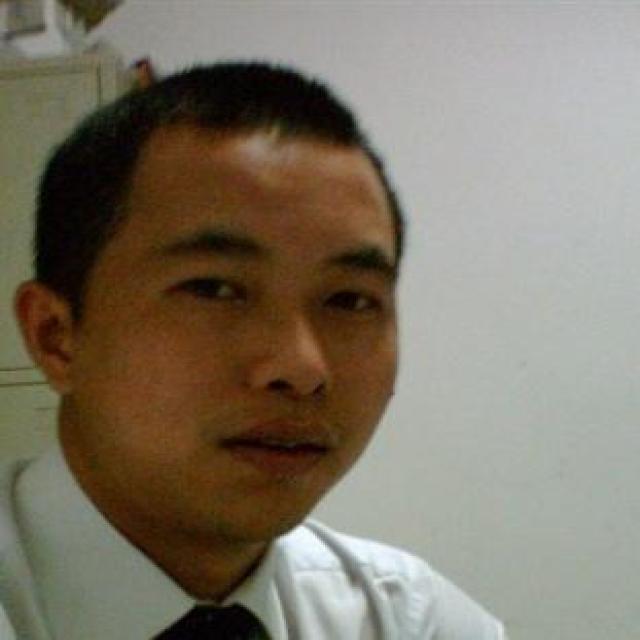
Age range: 21-44